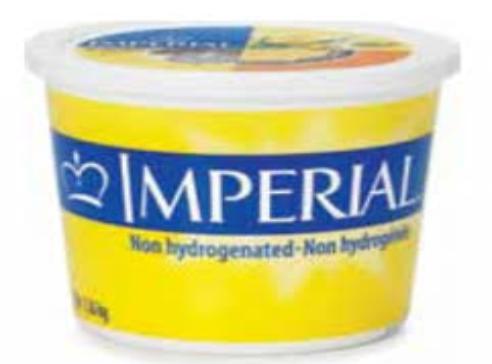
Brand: Imperial Margarine
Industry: Food